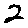
Label: 2